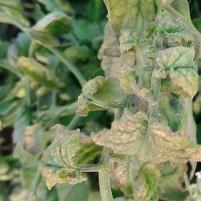
Crop: Tomato
Condition: virosis-d